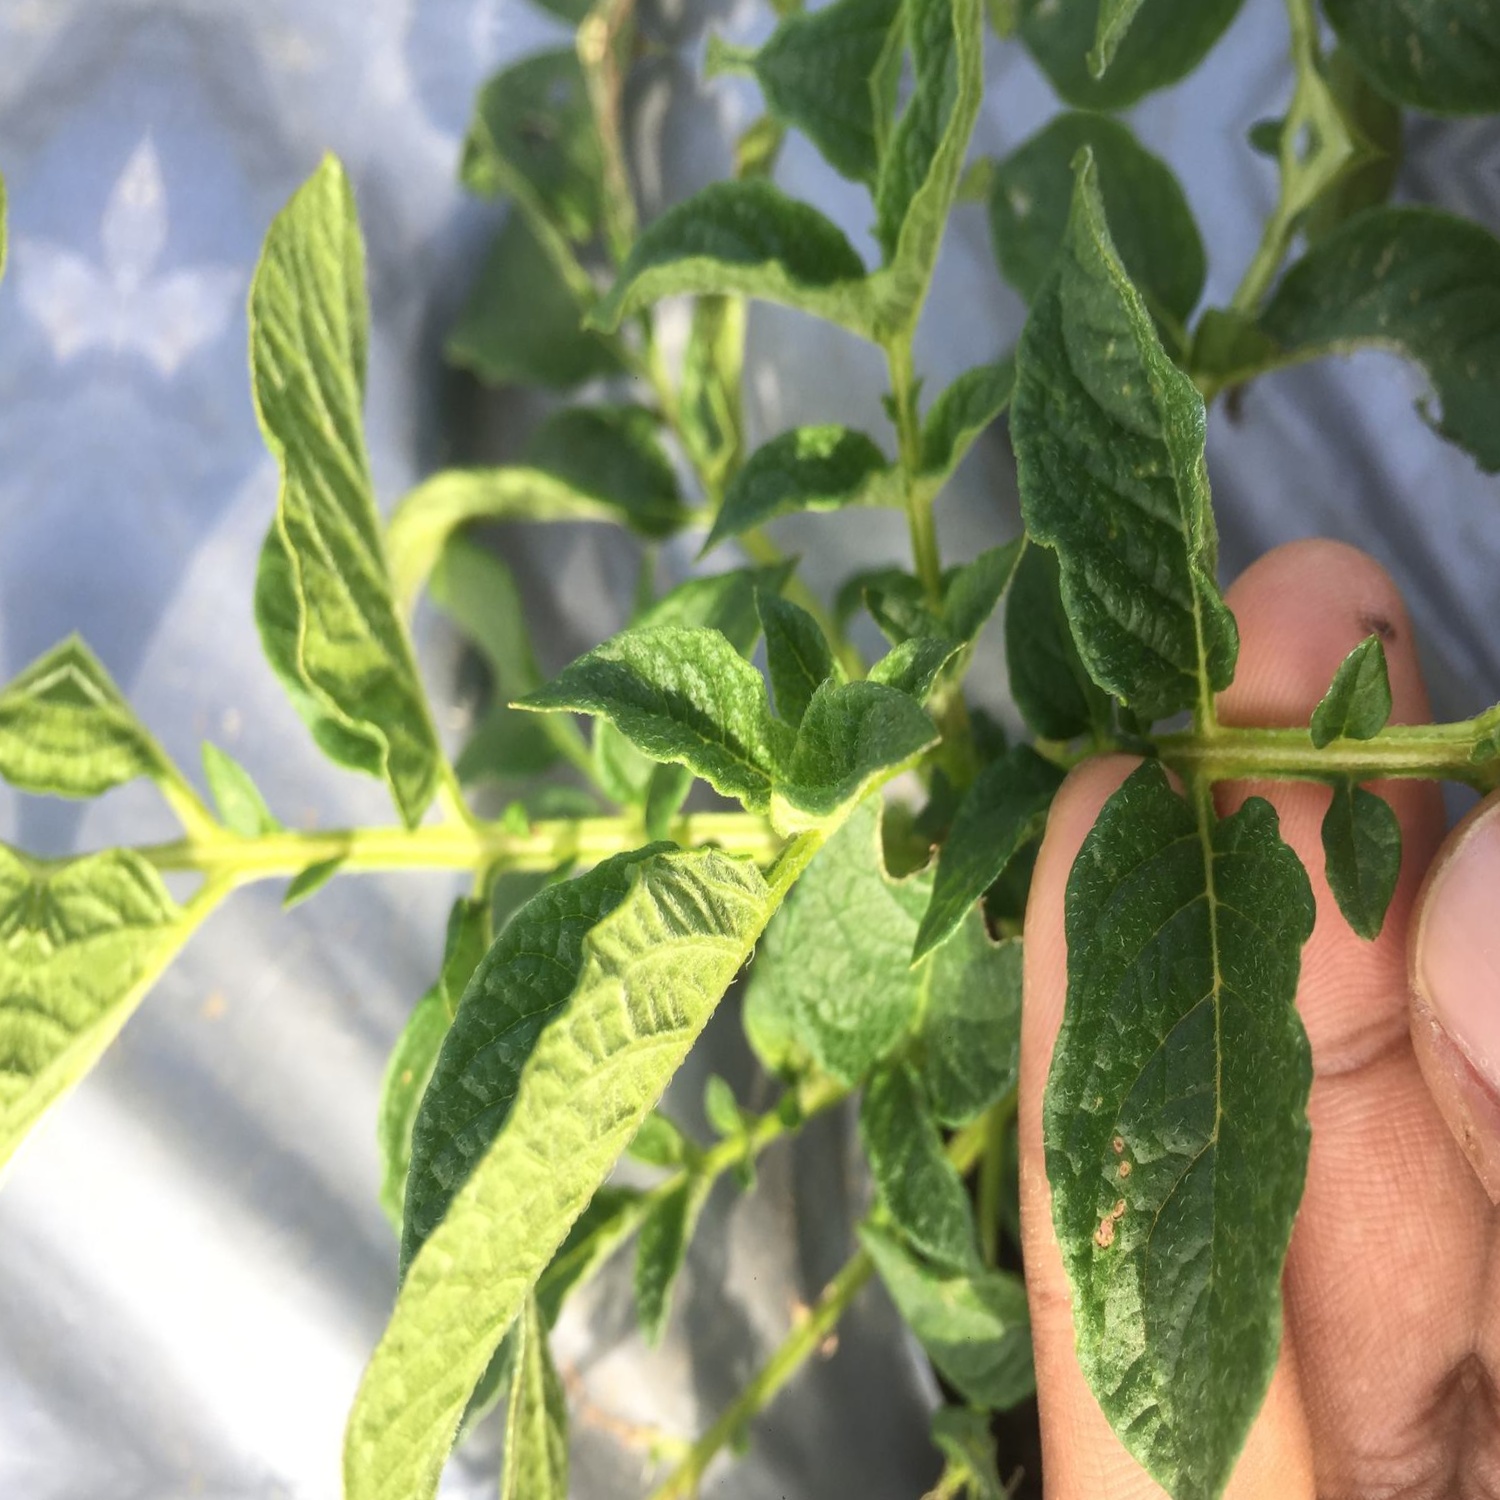
Etiqueta: Virus